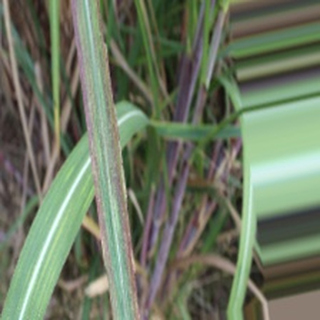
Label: sugarcane_bacterial_blight